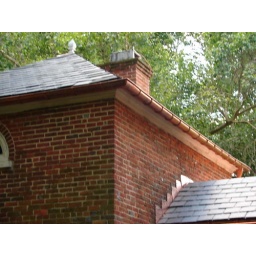
A look at the new slate roof over the kitchen wing.